Andrew McCutchen

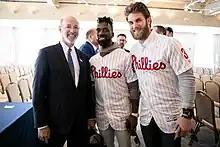
McCutchen with Governor Tom Wolf and Phillies teammate Bryce Harper in 2019

On April 26, 2016, for the second time in his career, McCutchen hit three home runs in a single game against the Colorado Rockies, ending a 3-for-23 slump.